Robert Jermain Thomas

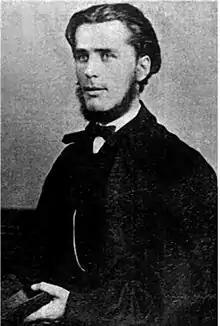
A photograph of Robert Jermain Thomas

Robert Jermain Thomas ( 17 September 1840disappeared 31 August 1866) was a Welsh Protestant Christian missionary who served with the London Missionary Society in late Qing Dynasty China and Korea. While serving as a missionary to China, Thomas developed a strong desire to work among the people of Korea. At the time, Korea was closed to foreigners because of the government's fear of foreign influence. Many Koreans had been converted by Catholic priests in the late 1700s, but the government killed 8,000 of those converts in 1866.